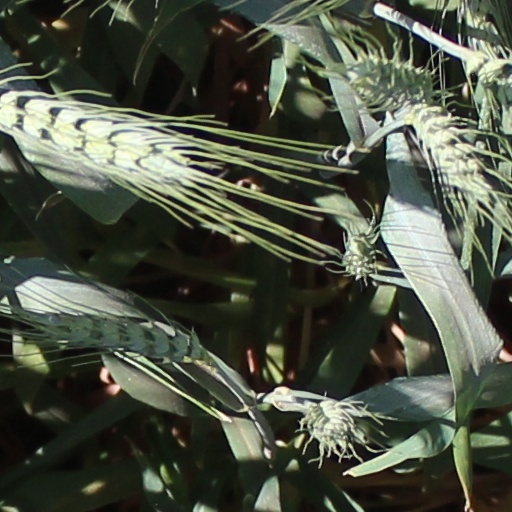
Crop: wheat